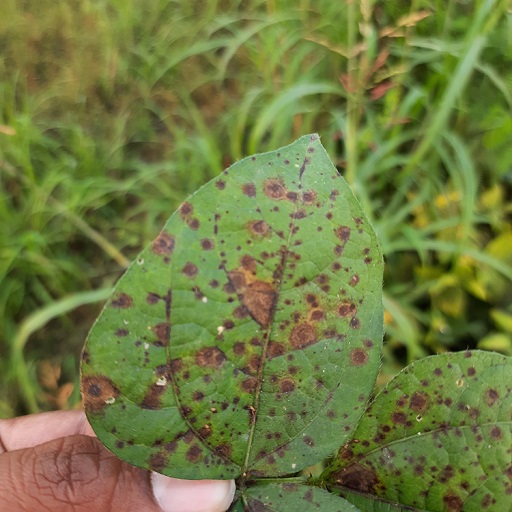
Label: Anthracnose